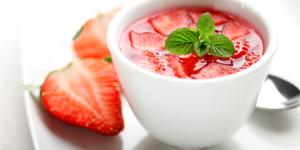
gelatina de fresas al arroz con leche con thermomix